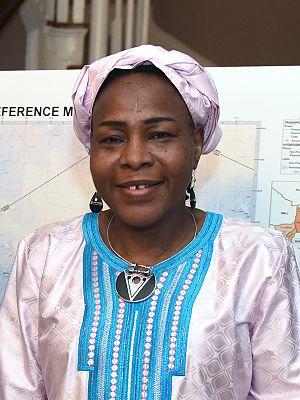
Hassana Alidou, née en 1963, est une pédagogue et une diplomate nigérienne.